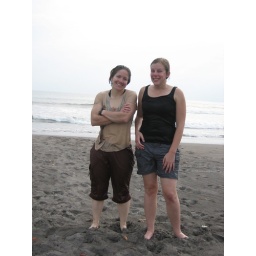
After swimming in the ocean. After we got off the bus we headed straight for the water, no stopping.